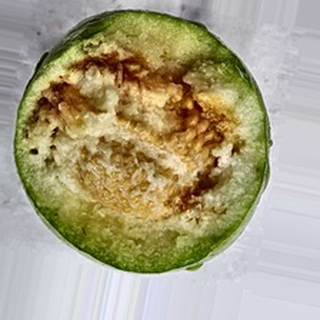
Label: guava_fruit_fly